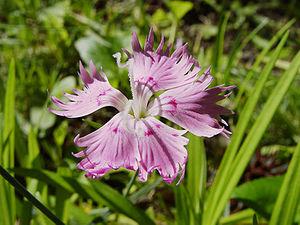
Dianthus est un genre de plantes de la famille des Caryophyllaceae. C'est le genre des œillets véritables.